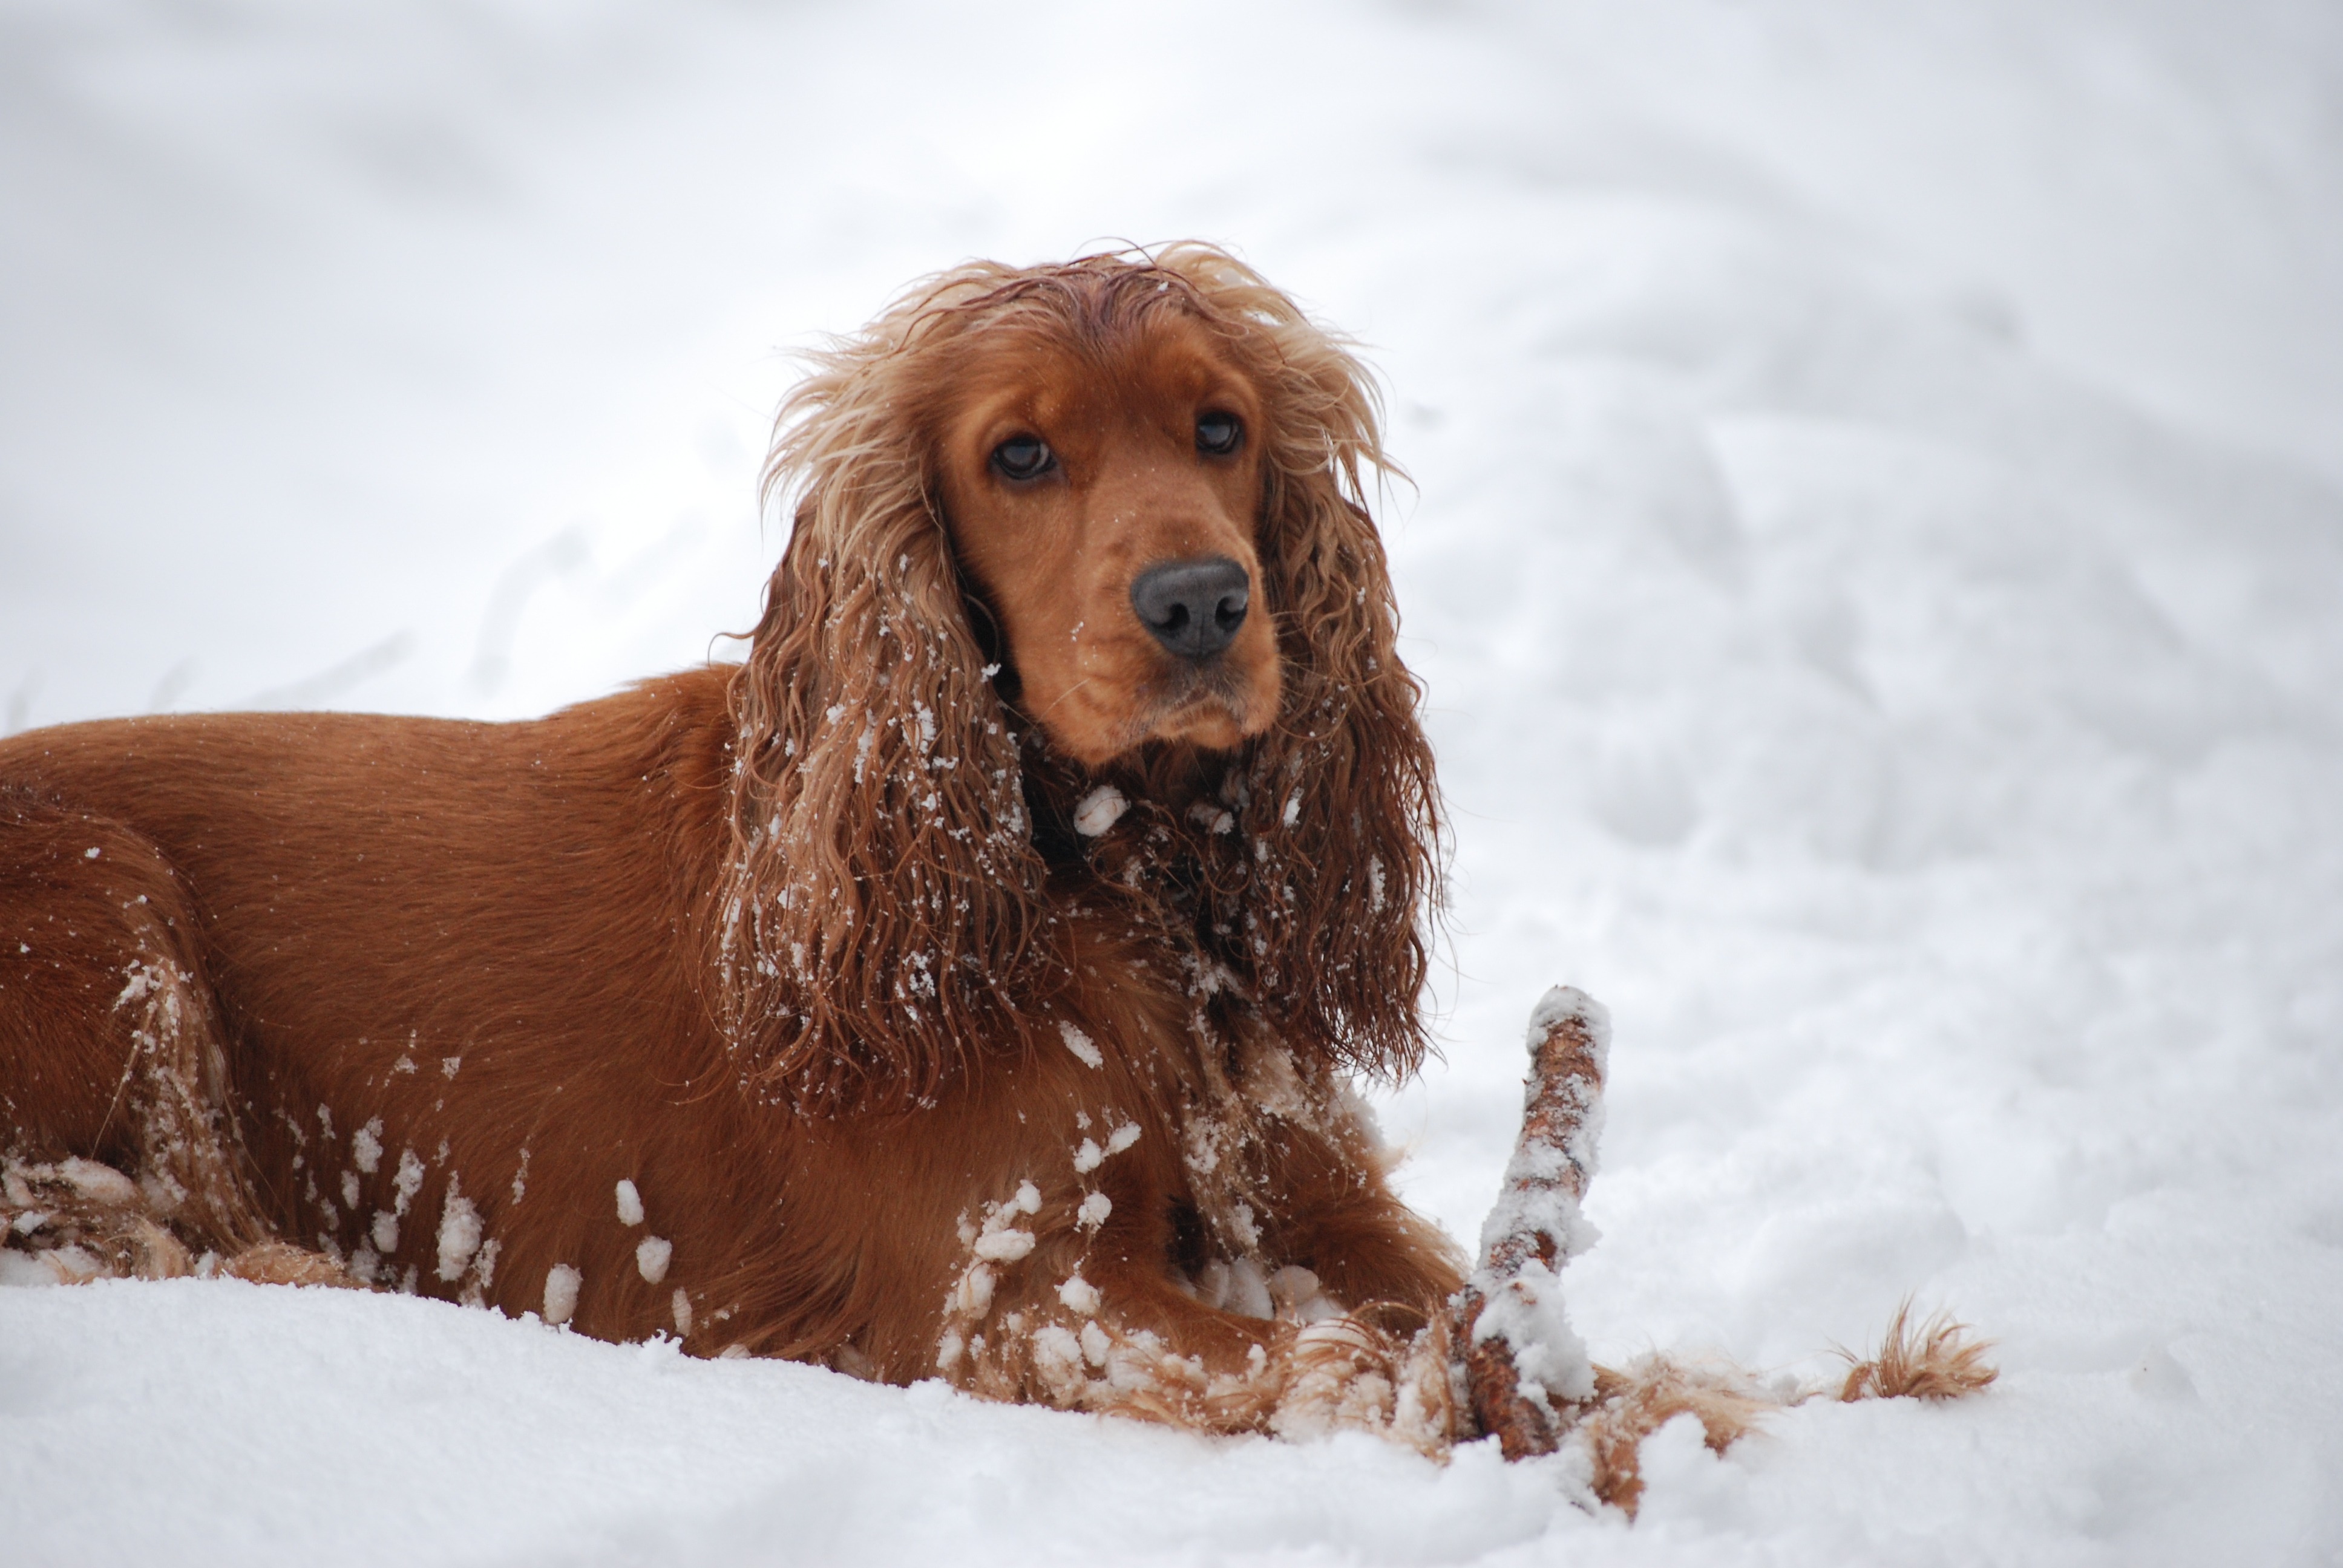
snow, winter, dog, animal, mammal, spaniel, fun, vertebrate, doggy, setter, irish setter, dog like mammal, carnivoran, english cocker spaniel, boykin spaniel, field spaniel, aport, coocker, water toy